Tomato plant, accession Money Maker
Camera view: vertical (180 deg); turntable rotation: 30 degrees
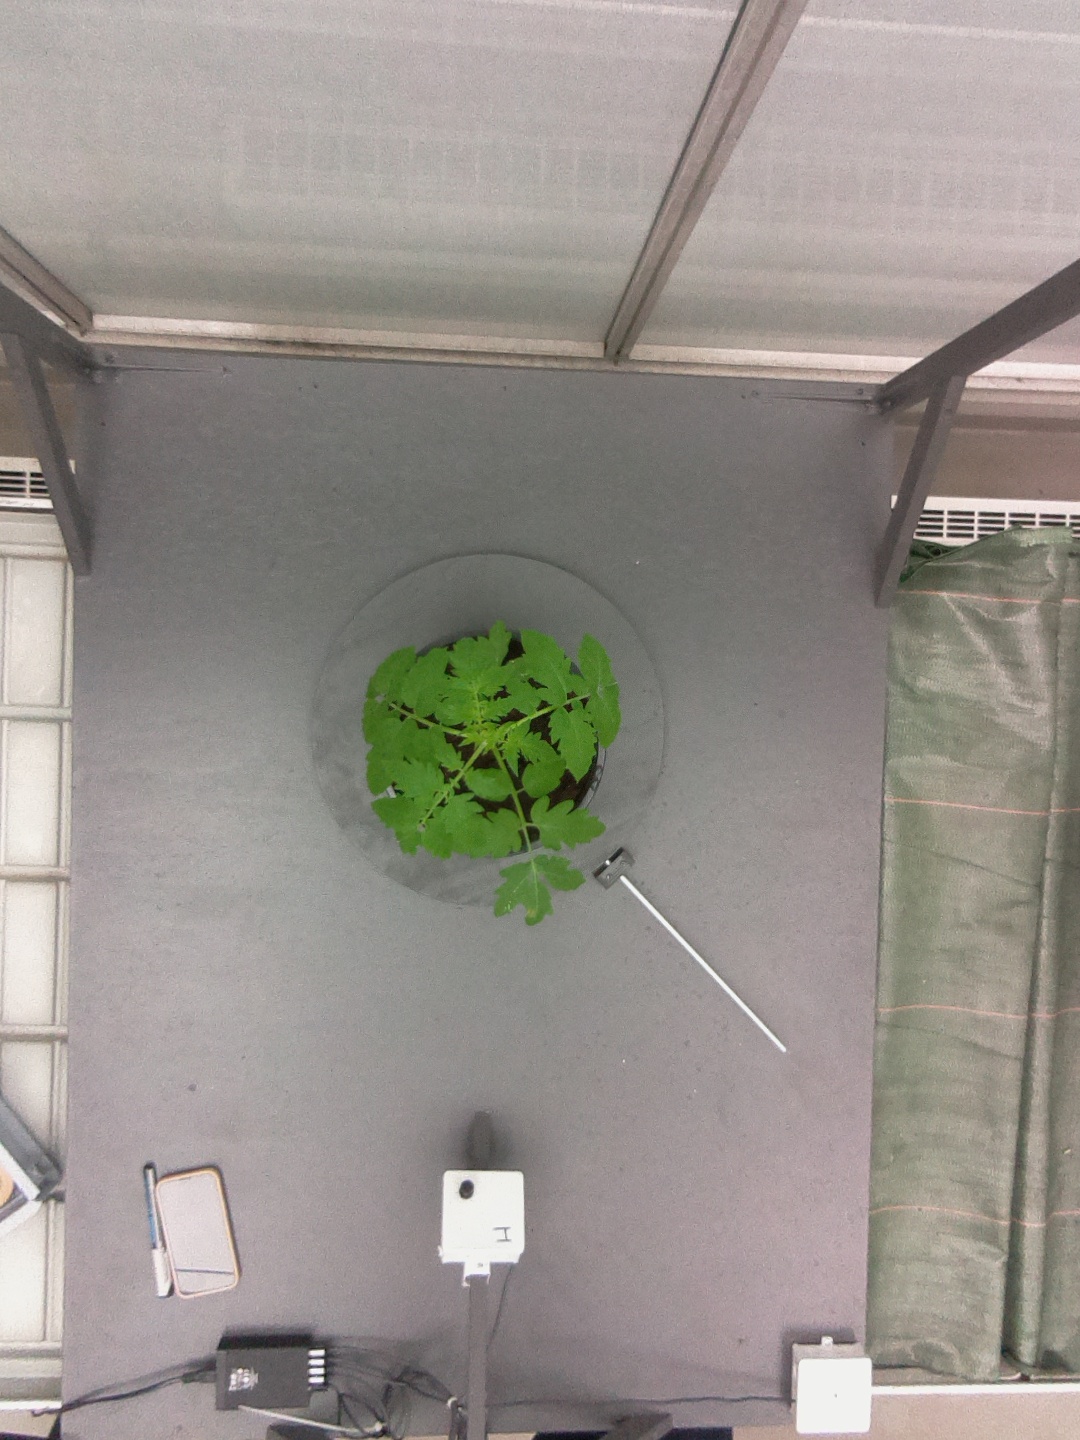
BBCH growth stage 13: 6 of true leaves visible